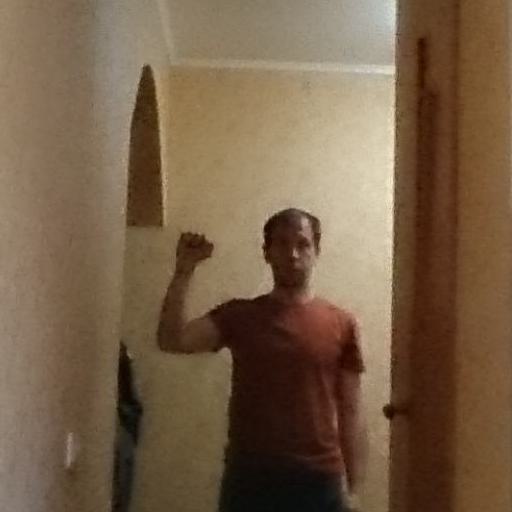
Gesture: fist